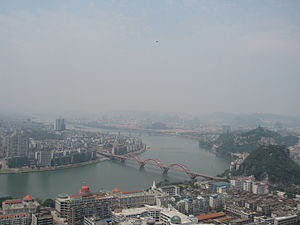
Liuzhou
Liuzhou ved floden Liǔ Jiāng
Liuzhou er en kinesisk by på præfekturniveau i den autonome region Guangxi i Kina ved floden Liǔ Jiāng. Den har et areal på 18.667,44 km² og en befolkning på 3.624.955 mennesker.